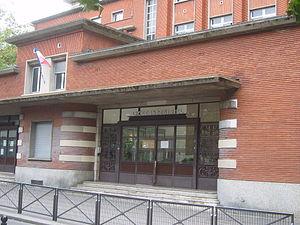
Gaston, Louis, Pierre Bachelard, né à Bar-sur-Aube le 27 juin 1884 et mort à Paris le 16 octobre 1962, est un philosophe français des sciences, de la poésie, de l'éducation et du temps. Il est l'un des principaux représentants de l'école française d'épistémologie historique.